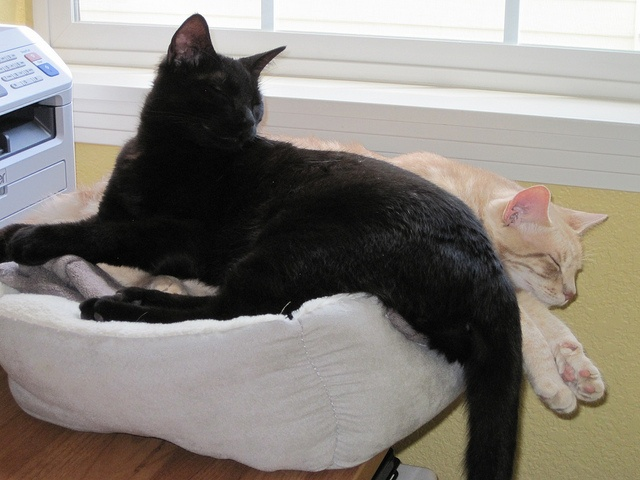
A black cat laying on top of a bed next to an orange cat.
Two cats sleeping comfortably in a cat bed
Some very cute cats laying together by a window.
The two cats are laying down on the desk together.
Two cats sleeping in their bed on top of a desk.